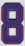
Number: 8